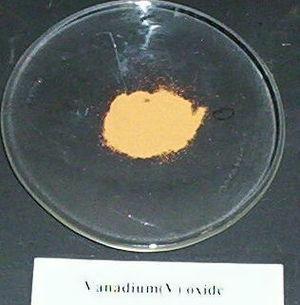
L'oxyde de vanadium(V) ou pentoxyde de vanadium est la forme la plus oxydée du vanadium. On s'en sert comme catalyseur souvent sur un support d'alumine.